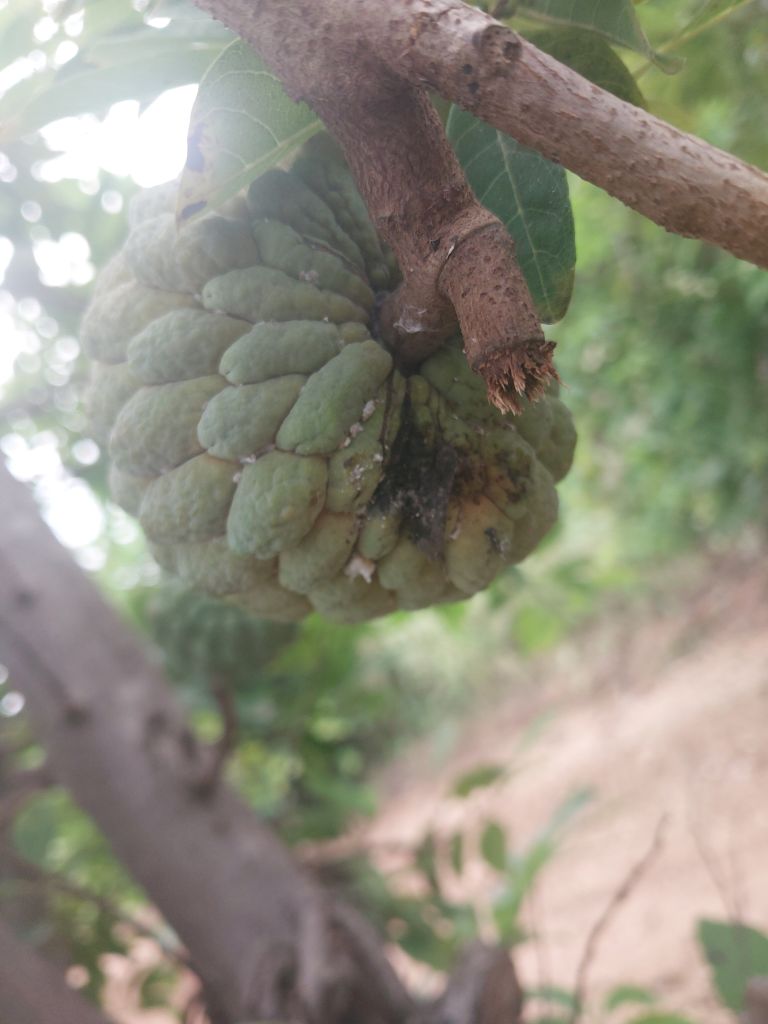
Disease label: Athracnose